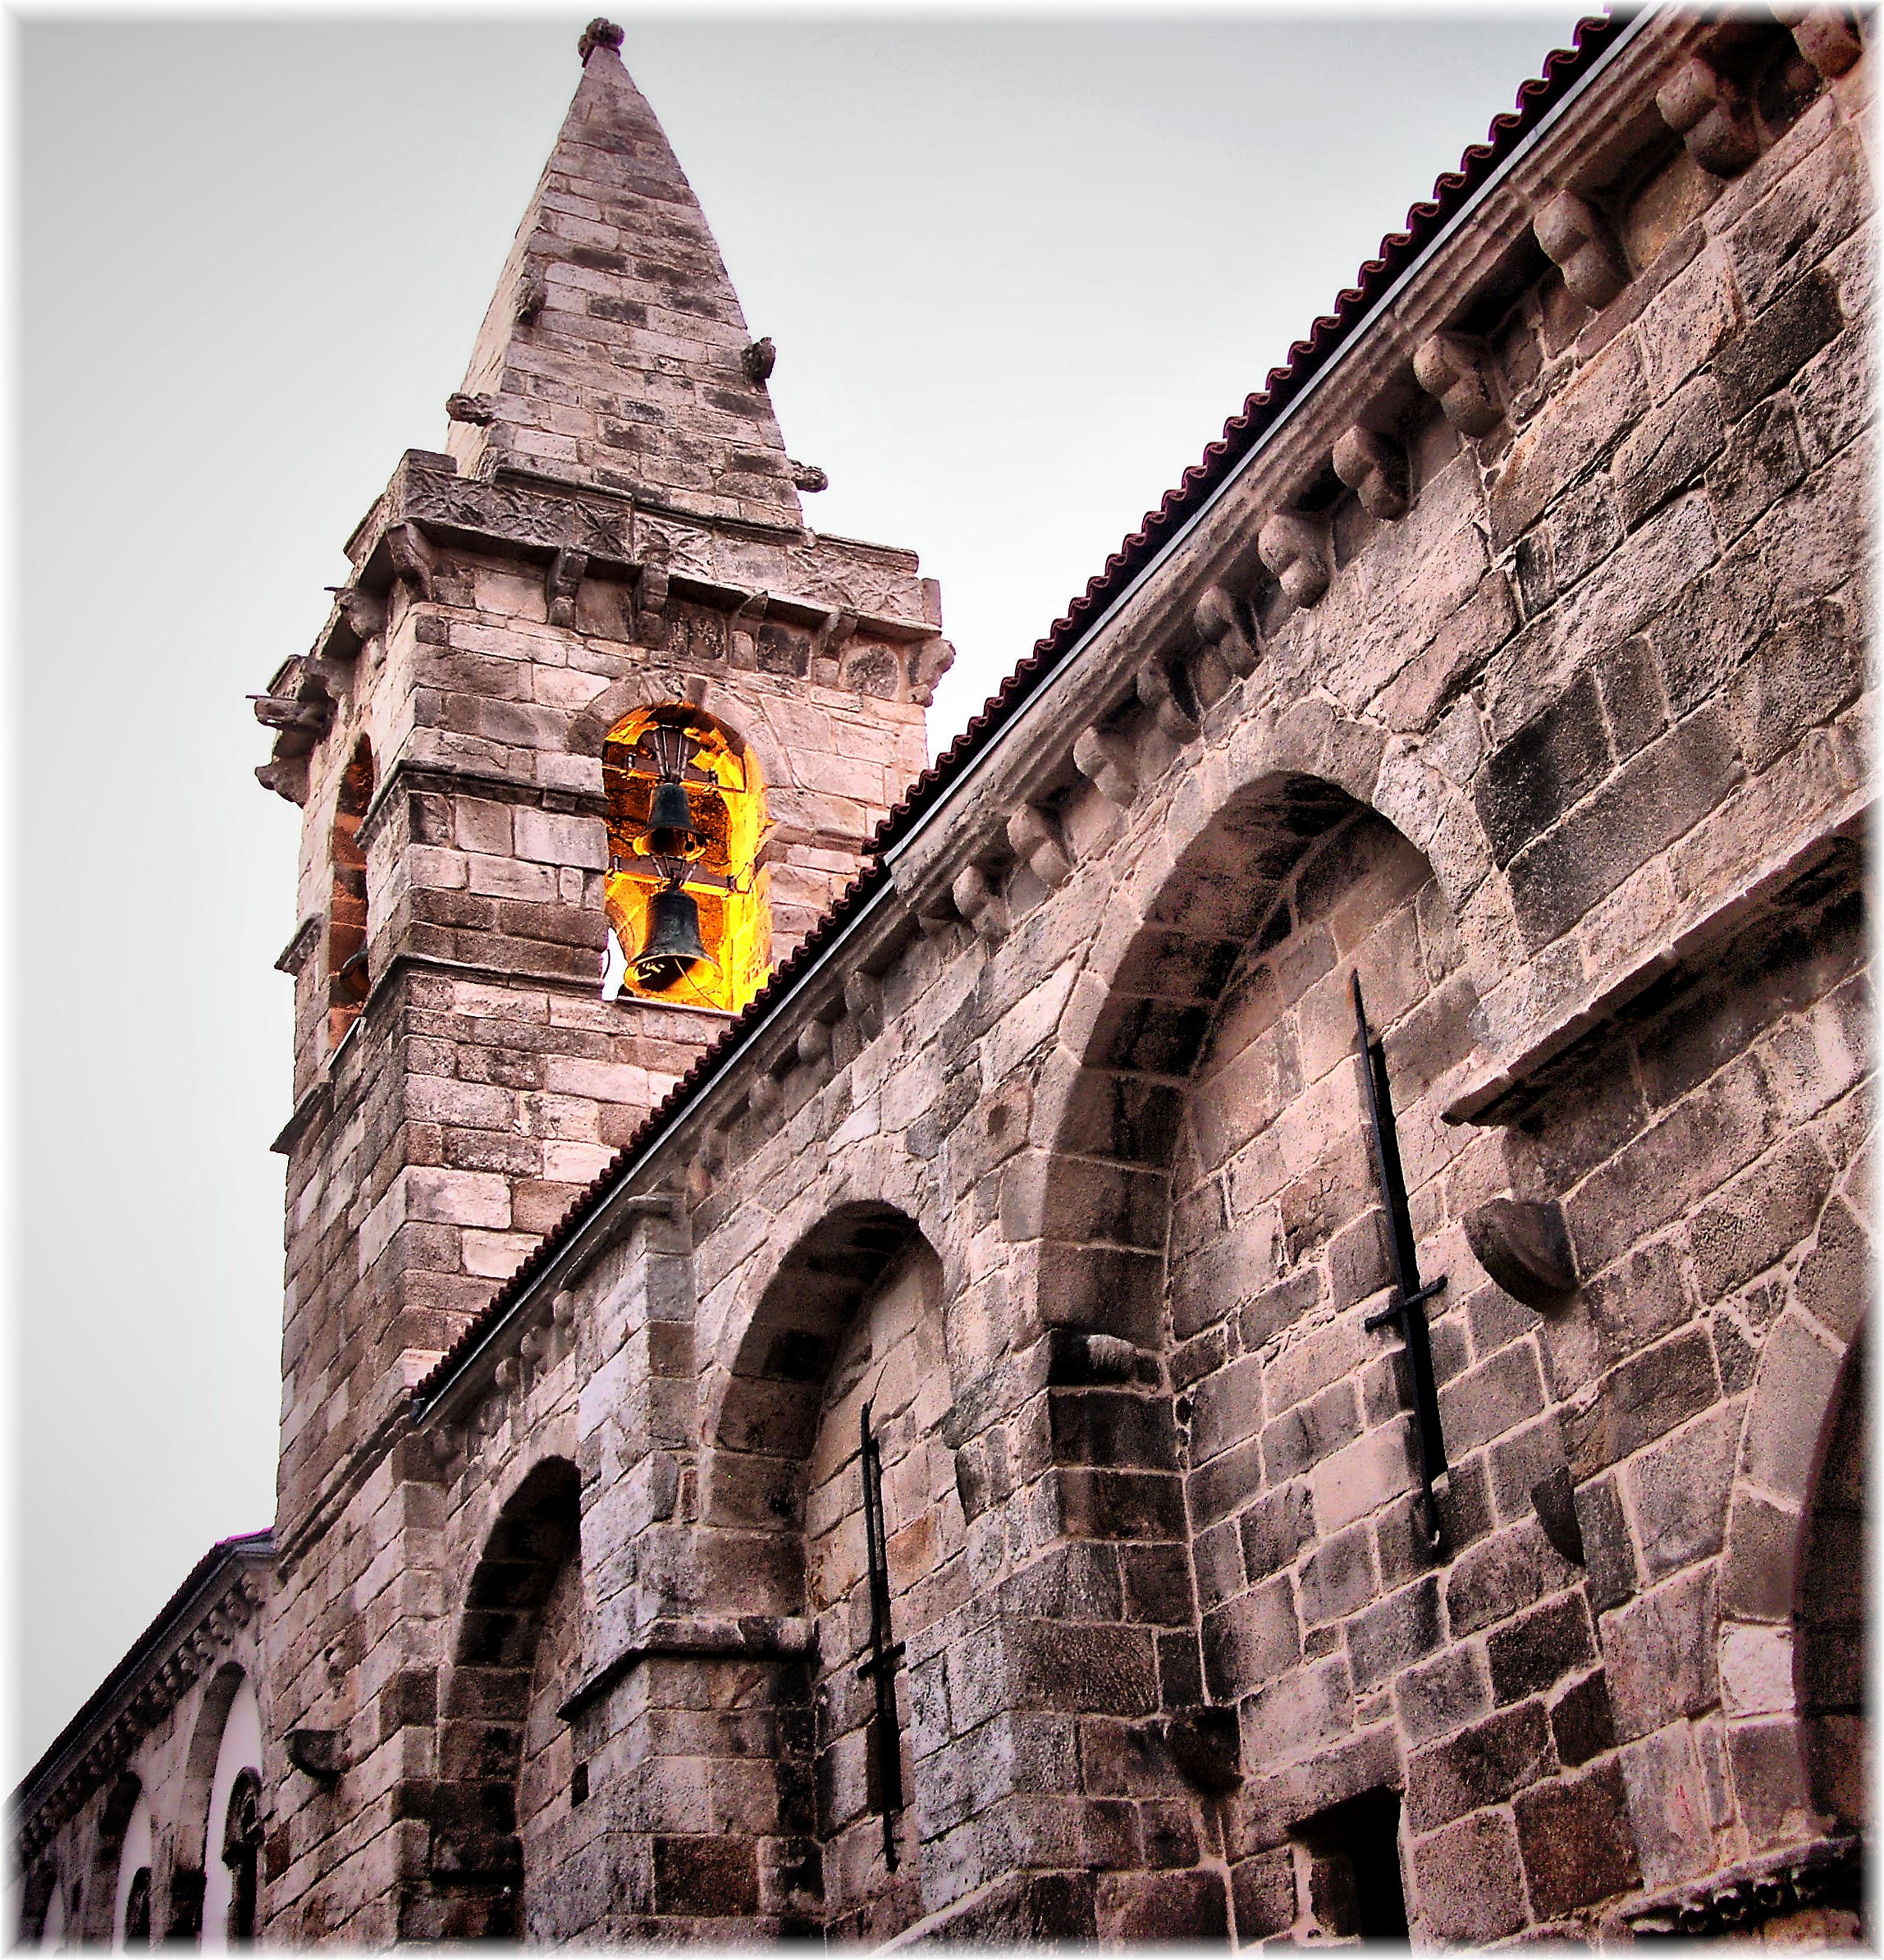
architecture, building, wall, europe, arch, tower, landmark, facade, brick, place of worship, art, spain, temple, ruins, arquitectura, europa, arte, galicia, piedra, history, romanico, mygearandme, pedra, espana, galiza, cidadevella, arquitecture, iglesias, igrexas, lacoruna, acoru a, coru a, ancient history